British Geological Survey

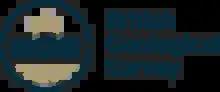

The British Geological Survey (BGS) is a partly publicly funded body which aims to advance geoscientific knowledge of the United Kingdom landmass and its continental shelf by means of systematic surveying, monitoring and research.